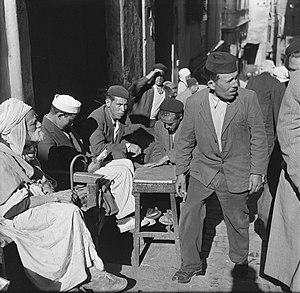
Ruelle d'Alger animée, 1950
Jacques Frémeaux, né le 9 mars 1949 à Alger, est un historien français. Il est professeur honoraire en histoire contemporaine, spécialiste de l'histoire coloniale.